Theodore Paleologus

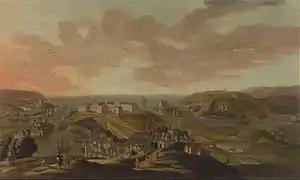
Plymouth, as painted by Dutch painter Hendrik Danckerts in 1673, 45 years after Theodore left the city

After failing to track down Antelminelli, Theodore chose to stay in England. To earn money, he entered into the service of Henry Clinton, the Earl of Lincoln, in 1599. Theodore would spend many years living at Clinton's castle, Tattershall Castle in Lincolnshire. The castle had once been denounced by King Henry VIII as "one of the most brutal and beastly [castles] of the whole realm" and the town it overlooked, also called Tattershall, was scarcely more than a village at this point in time, having suffered a drastic depopulation in the late 16th century. Henry Clinton was almost sixty years old and one of the most brutal, feared and hated feudal lords in Britain. Clinton is frequently described as waging war on his neighbors and is often credited with rioting, abduction, arson, sabotage, extortion and perjury. At one point, Clinton even expanded his castle walls into the nearby churchyard.